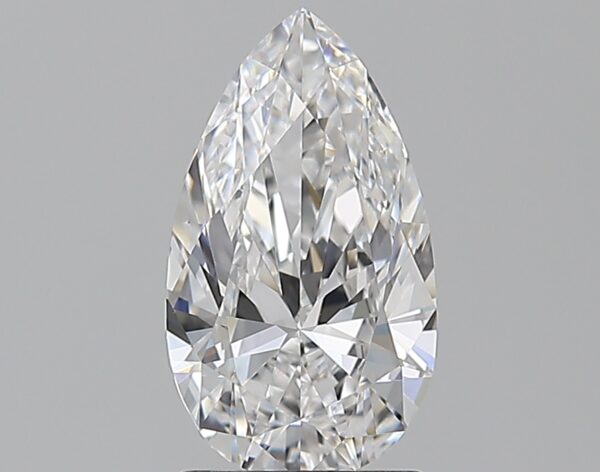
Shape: pear
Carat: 1.5
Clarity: VVS1
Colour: D
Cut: EX
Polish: EX
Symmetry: VG
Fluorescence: N
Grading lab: GIA
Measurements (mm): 10.66 x 6.1 x 3.64